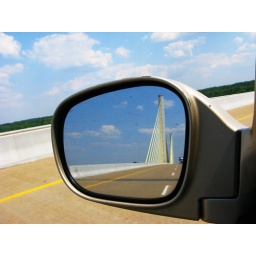
The second tallest bridge in Virginia. It allows 295 to cross the James River.